Earle Bruce

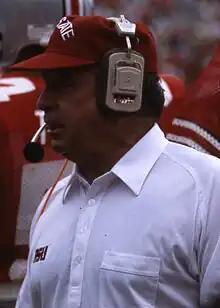
Bruce in 1986

Earle Bruce (March 8, 1931 – April 20, 2018) was an American football player and coach. He served as the head coach at the University of Tampa (1972), Iowa State University (1973–1978), Ohio State University (1979–1987), the University of Northern Iowa (1988), and Colorado State University (1989–1992), compiling a career college football record of 154–90–2. At Ohio State, Bruce succeeded the legendary Woody Hayes and won four Big Ten Conference titles. He was inducted into the College Football Hall of Fame as a coach in 2002. Bruce returned to coaching in 2001 to helm the Iowa Barnstormers of the Arena Football League for a season and also later guided the Columbus Destroyers.